Mike Alstott

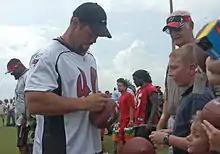
Alstott signing autographs as a member of the Buccaneers in 2006.

Alstott signed a one-year contract to stay in Tampa Bay for the 2005 season, and signed a similar contract at the conclusion of the 2006 season after contemplating retirement. However, he spent all of the 2007 season on injured reserve because of neck problems, leading to his retirement on January 24, 2008.